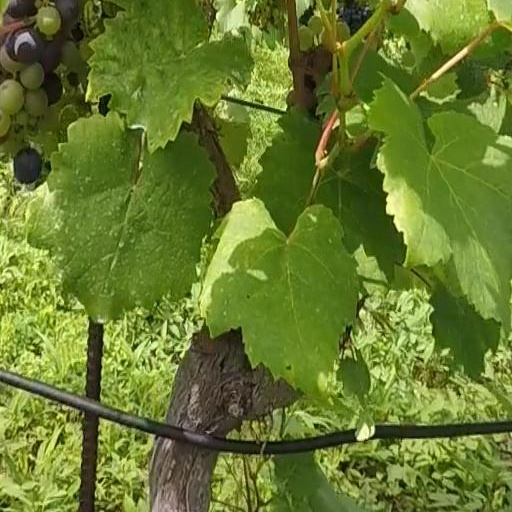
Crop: grape